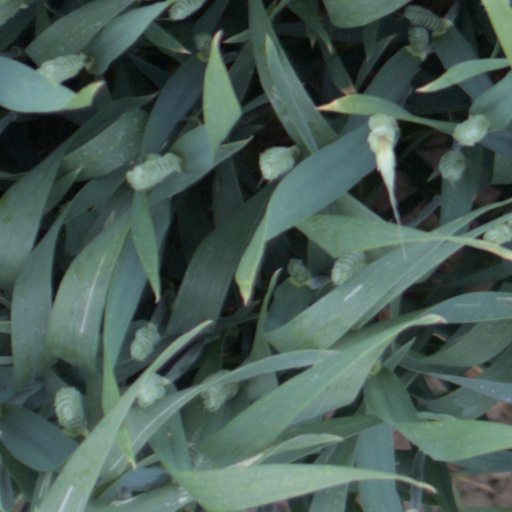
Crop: wheat